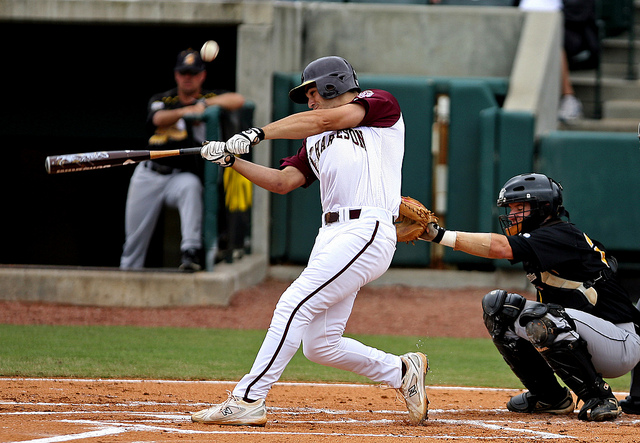
những người đàn ông đang chơi bóng chày ở trên sân